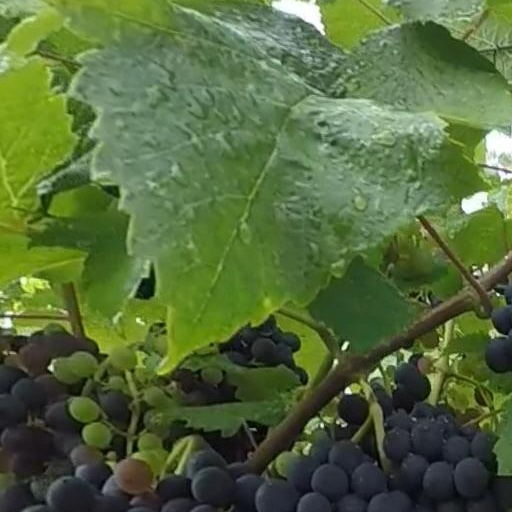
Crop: grape